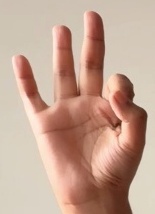
ASL sign: 9